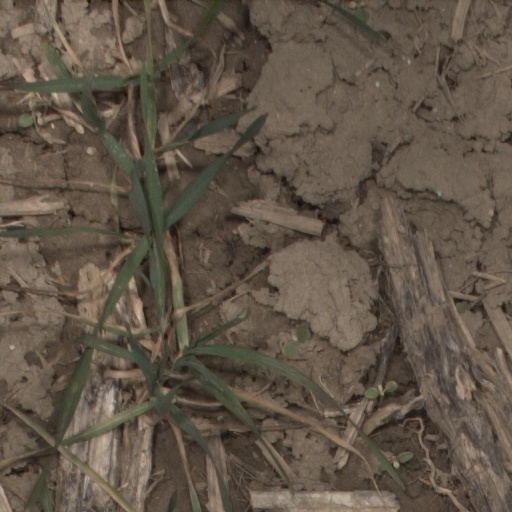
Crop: wheat